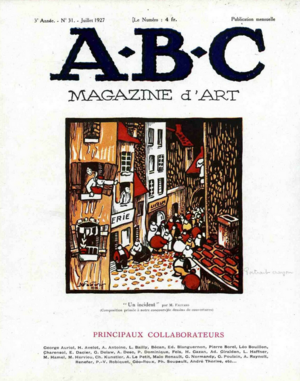
L'École ABC de Paris est une entreprise de formation à distance française fondée à Paris en 1919 par Max Gottschalk et une équipe d'artistes-enseignants.